The Fascist

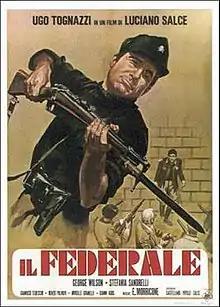
Italian film poster

The Fascist is a 1961 Italian comedy-drama film directed by Luciano Salce.